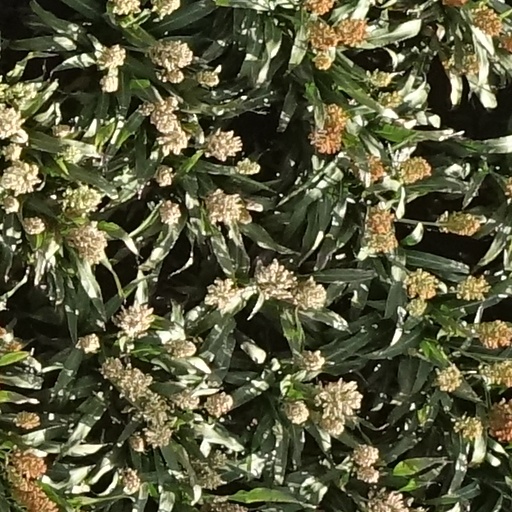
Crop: sorghum